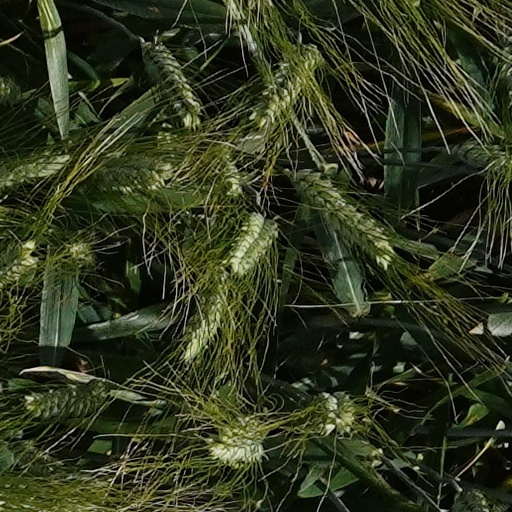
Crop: wheat